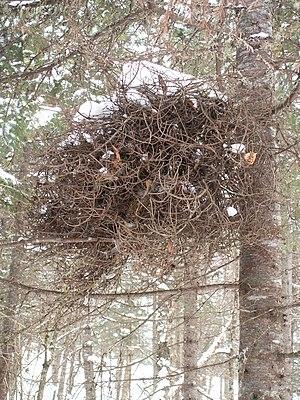
Balai de sorcière dans un Sapin baumier (Abies balsamea), Parc national de la Jacques-Cartier, Québec, Canada